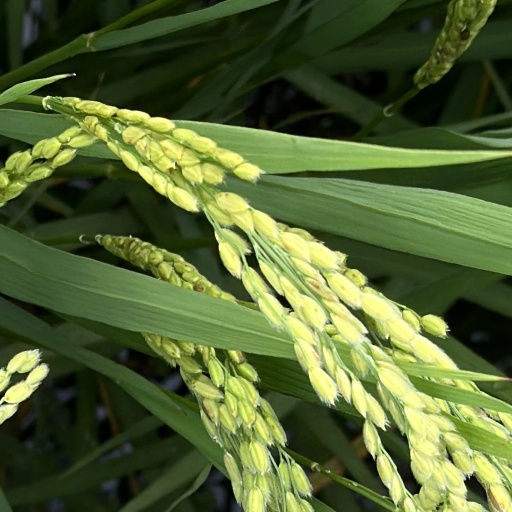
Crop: rice